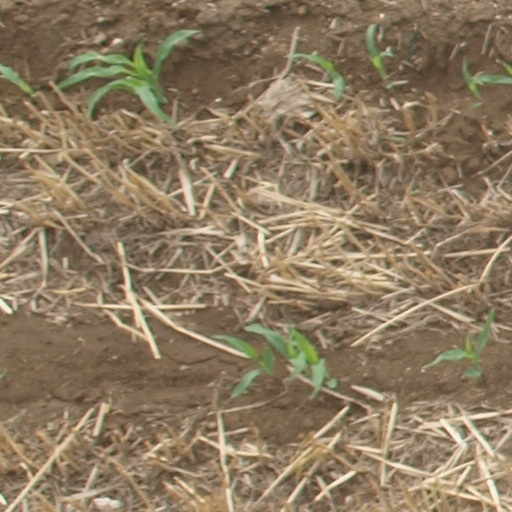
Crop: maize; corn